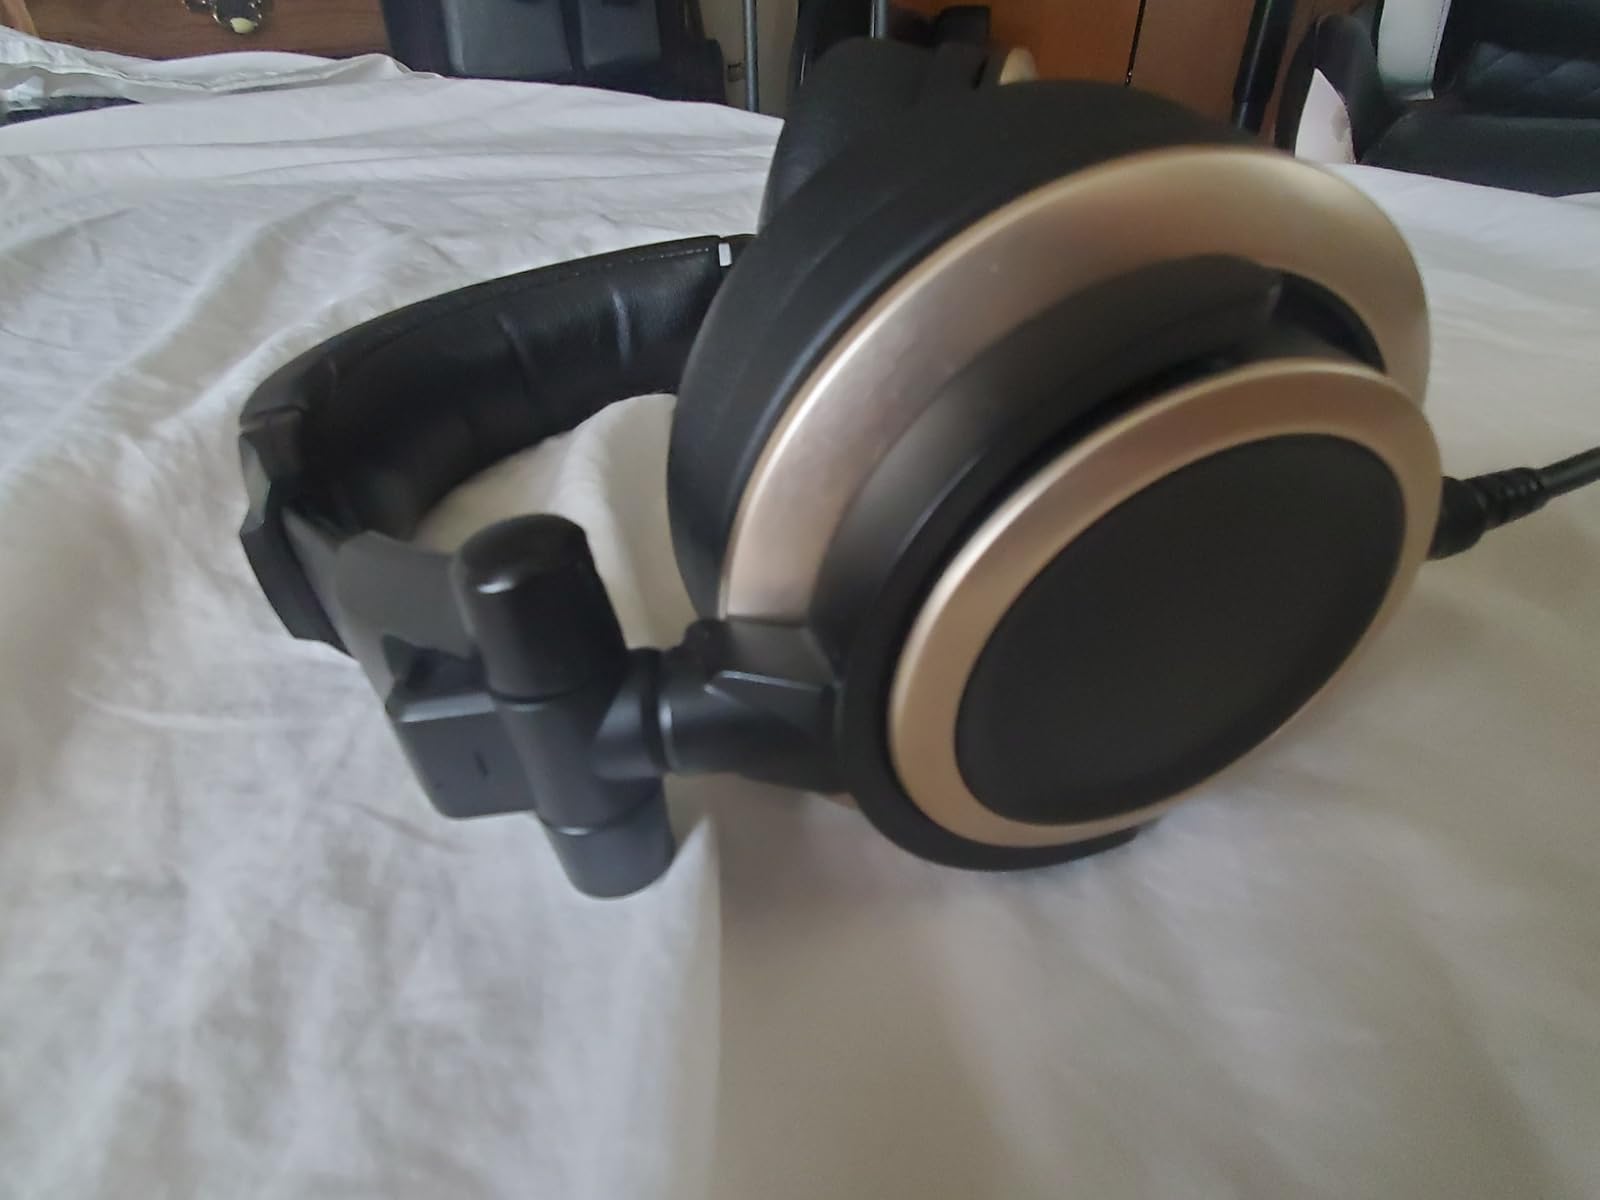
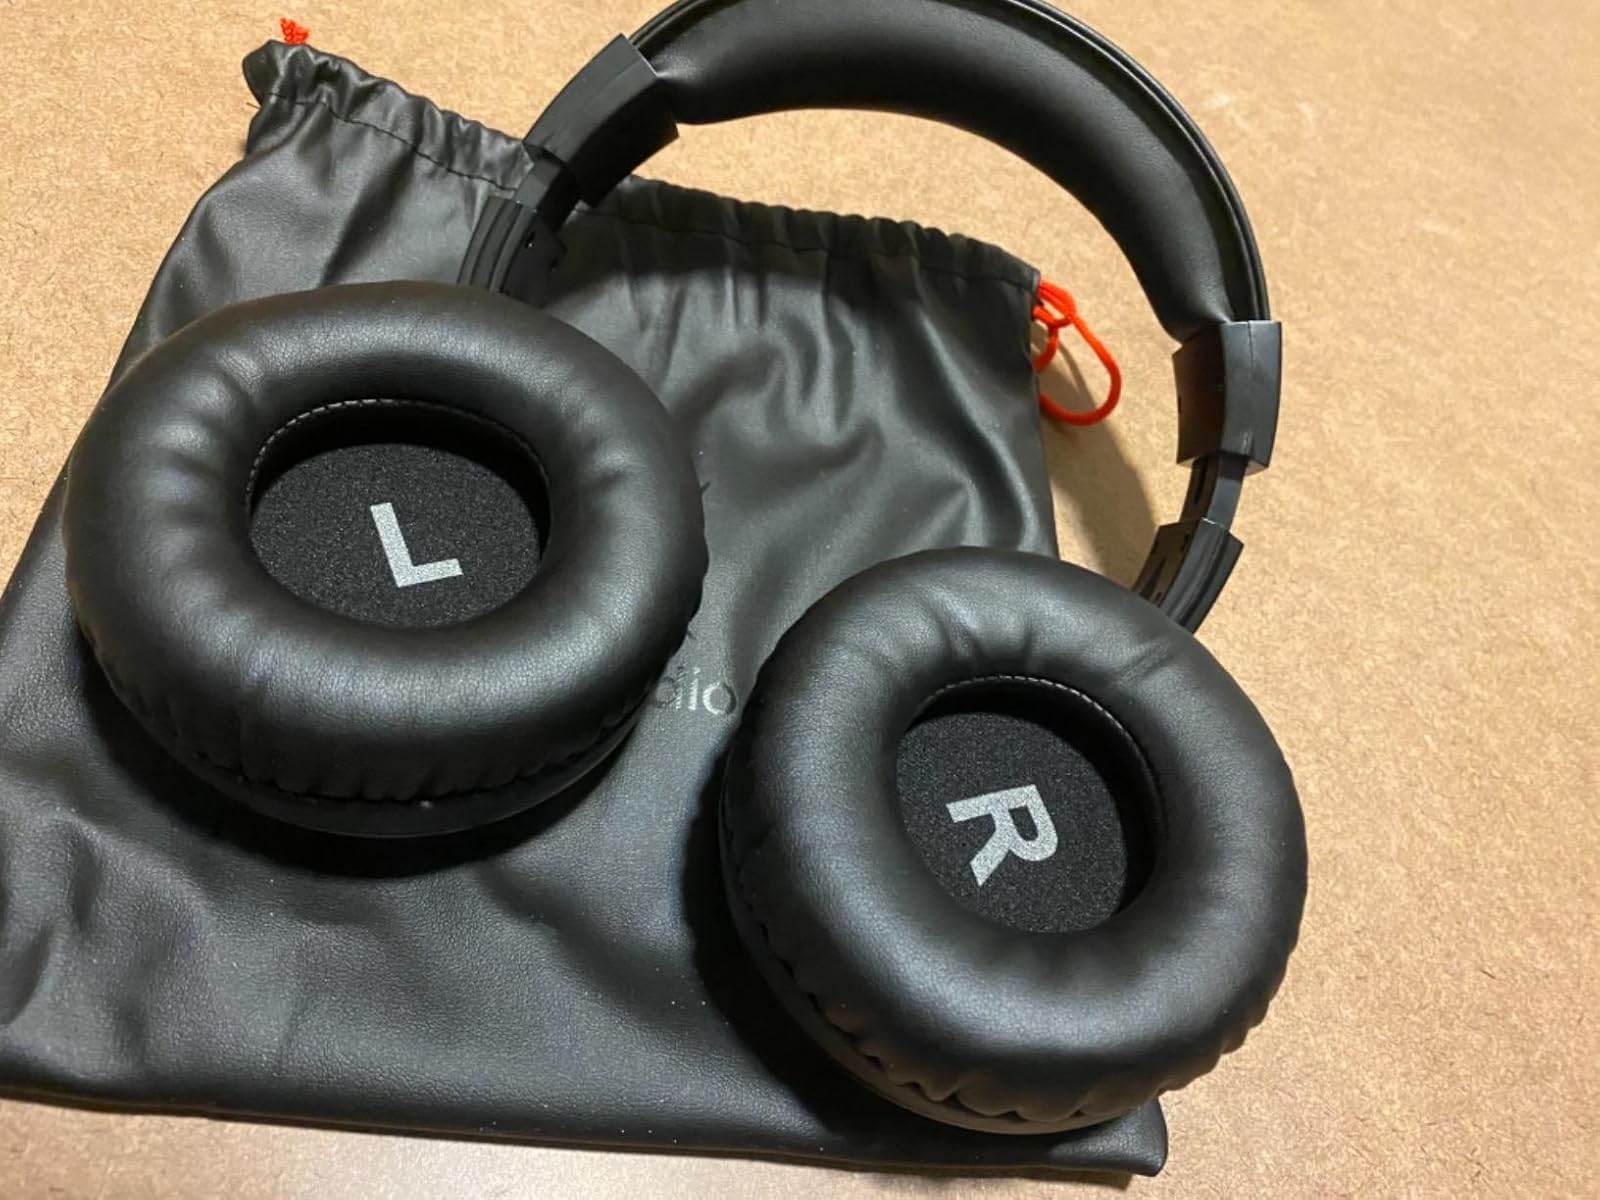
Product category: headphones
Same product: no